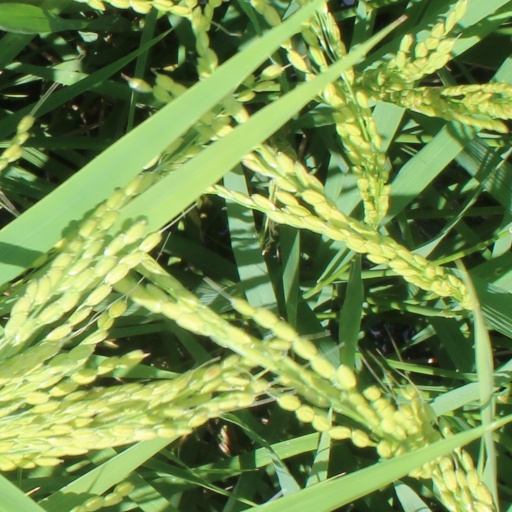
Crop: rice